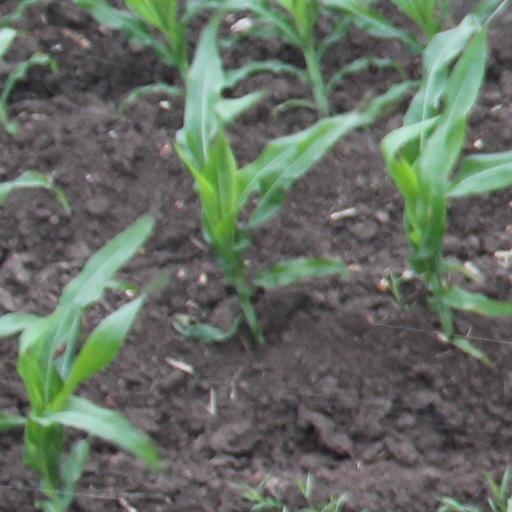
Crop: maize; corn